Kiener Plaza

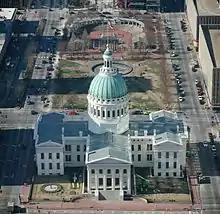
Kiener Plaza prior to reconstruction

Kiener Plaza was built in two halves across 21 years. After city voters passed a $2 million bond issue in 1962, the eastern half opened in 1965 between Broadway and 6th Street. This first section included a circular fountain with William Zorach’s sculpture, The Runner, placed in the center with the runner facing west. A $6.2 million bond issue to complete the Mall was rejected by voters in 1965 leaving the western half unfinished. In 1986, 6th Street was closed and Kiener Plaza was extended west with the Morton D. May Amphitheater, designed as a postmodern Roman ruin with a capacity for about 500 people.